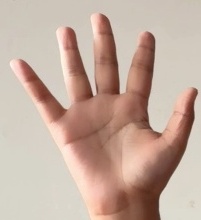
ASL sign: 5